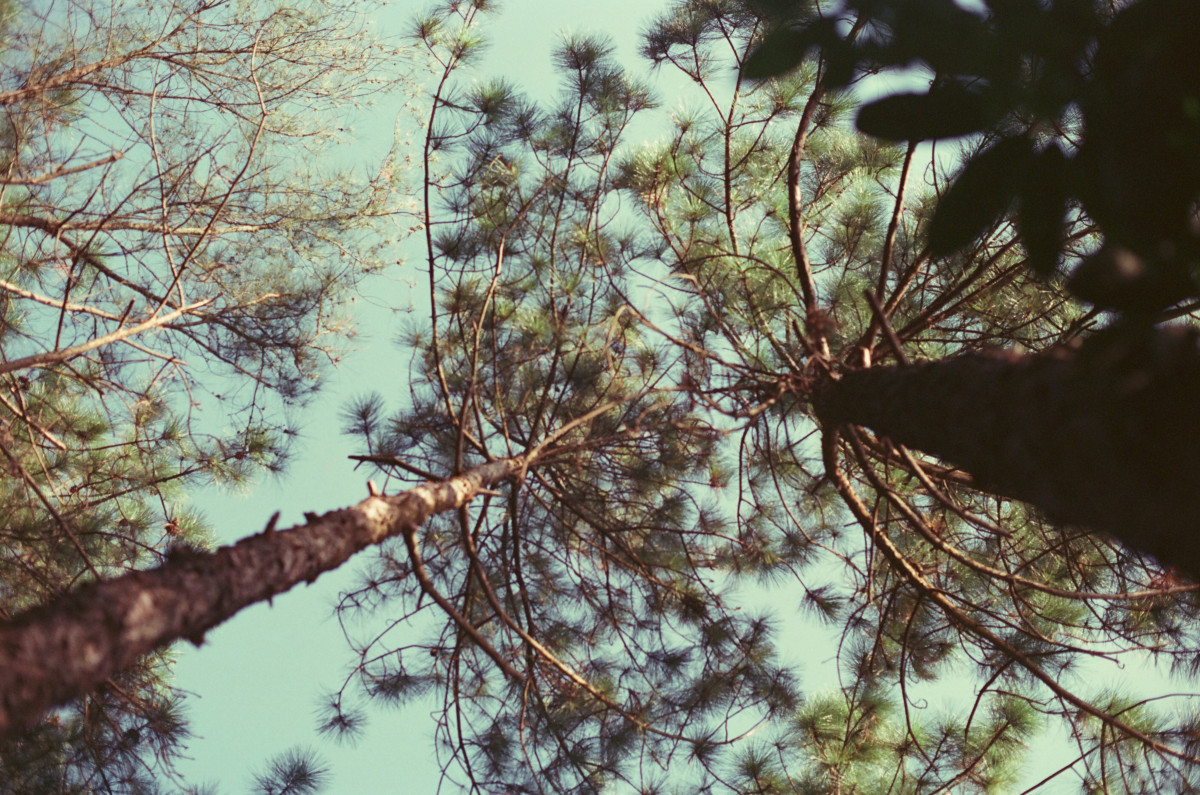
Tags: nature, forest, branch, blossom, winter, sunlight, leaf, flower, spring, autumn, botany, flora, season, twig, woodland